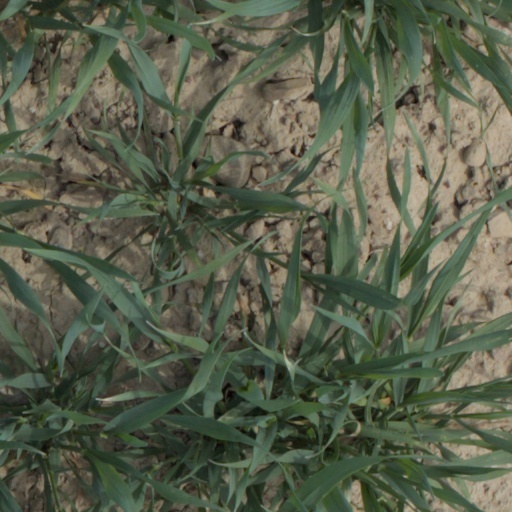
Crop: wheat